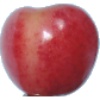
Label: Cherry Rainier 1